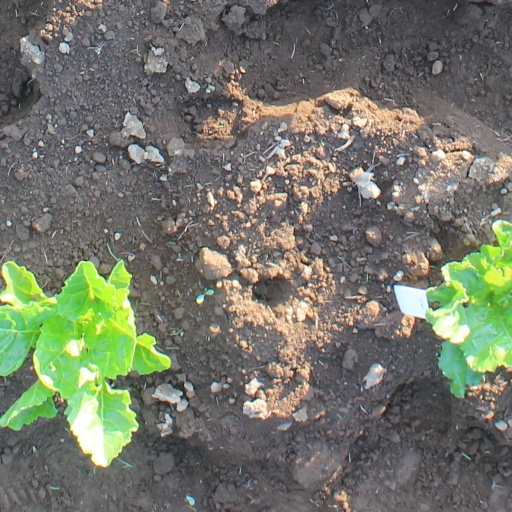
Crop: sugar beet